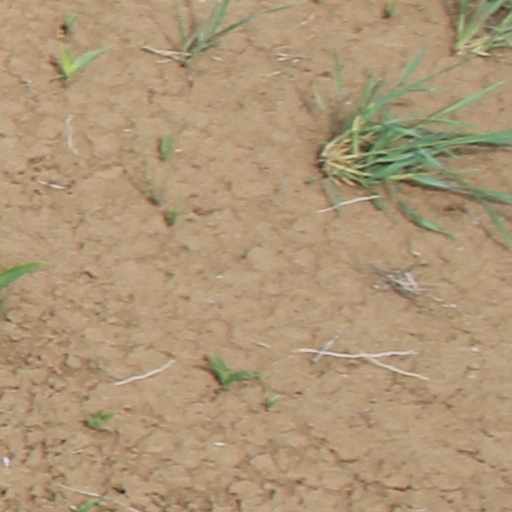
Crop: wheat